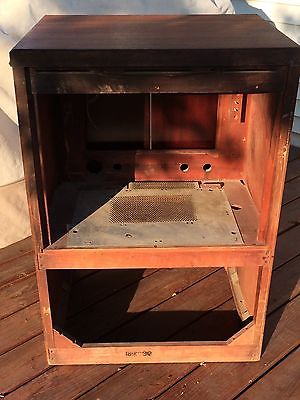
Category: cabinet